ESB Group

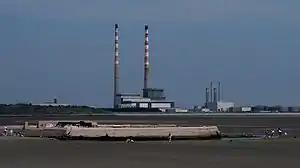
Poolbeg Generating Station Ringsend, Dublin

German Schuko socket outlets were once widely used alongside the British standard BS546 round pin plugs (both 3-pin and 2-pin varieties). However, both of these systems were replaced by BS 1363, standardised as Irish Standard IS 401 (Plug) and IS411 (Socket outlet). This standard eliminated incompatibilities between the Republic of Ireland and Northern Ireland and was chosen as it was completely incompatible with both the old Schuko or BS 546 installations and encouraged people to rewire their homes to comply with the new standard. It removed the possibility of connecting Class I (requiring an earth connection) appliances, to socket outlets that are either unearthed (ungrounded) or with incompatible earthing contacts – e.g. 2-pin side-earthed Schuko plug will not make earth contact with a 3-hole, 5-amp BS 546 socket. Until UK and Irish voltages were standardised at 230 volts in the 1990s, it was common for such plugs to be pre-fitted on appliances destined for the Irish market, although they were prohibited on appliances destined for the United Kingdom market. Both countries now require the pre-fitting of BS 1363 plugs on domestic appliances.